Traffic congestion

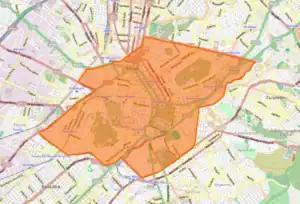
Athens inner Daktylios limits

Traffic jams have become intolerable in Dhaka. Some other major reasons are the total absence of a rapid transit system; the lack of an integrated urban planning scheme for over 30 years; poorly maintained road surfaces, with potholes rapidly eroded further by frequent flooding and poor or non-existent drainage; haphazard stopping and parking; poor driving standards; total lack of alternative routes, with several narrow and (nominally) one-way roads.